List of civil parishes in Leicestershire

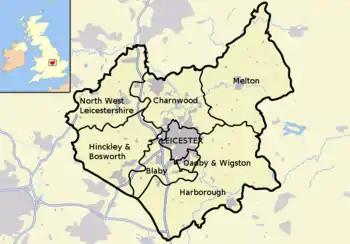
Leicestershire districts and boroughs

This is a list of civil parishes in the ceremonial county of Leicestershire, England. There are 233 civil parishes.